My Big Fat Greek Rush Week

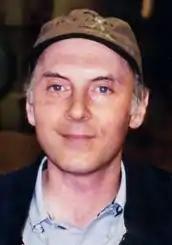
Dan Castellaneta guest starred in the episode.

The episode was written by Diane Ruggiero and directed by John T. Kretchmer, marking Ruggiero's thirteenth writing credit and Kretchmer's eleventh directing credit for the series. The episode features several notable guest appearances. Dan Castellaneta, best known as the voice of Homer Simpson on "The Simpsons", appears as Dr. Kinny, a sociology professor. Rider Strong guest stars as a student who participates as a guard in the experiment. The episode features a guest appearance by Samm Levine, best known for his role on "Freaks and Geeks". Levine had previously worked with series star Chris Lowell on "Life as We Know It", a show that had been cancelled in 2005. Rachelle Lefevre, known for her later roles as Victoria in "The Twilight Saga" and in "Under the Dome", guest stars as Marjorie, one of the sorority girls who becomes friends with Veronica.